S. P. Balasubrahmanyam

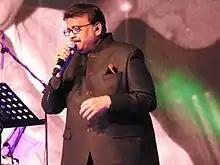
S. P. Balasubrahmanyam performing in Singapore

In 2013, Balasubrahmanyam recorded the title song for "Chennai Express", singing for the lead actor Shah Rukh Khan, under the music direction of Vishal–Shekhar, breaking his 15-year hiatus from Hindi cinema music.